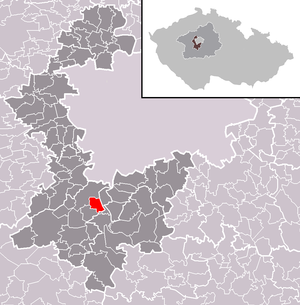
Trnová est une commune du district de Prague-Ouest, dans la région de Bohême-Centrale, en République tchèque. Sa population s'élevait à 474 habitants en 2020.